Kidnapping Game

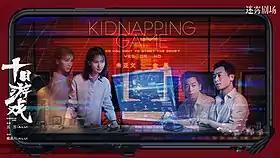
Promotional poster

Kidnapping Game is a 2020 Chinese streaming television series that premiered on iQiyi on June 2, 2020. It is directed by Zang Xichuan, and stars Zhu Yawen, Gina Jin, Geng Le and Liu Yijun. It is adapted from Keigo Higashino's detective thriller with the same name. It is the first drama as part of iQiyi's "Mist Theater", followed by "The Bad Kids".